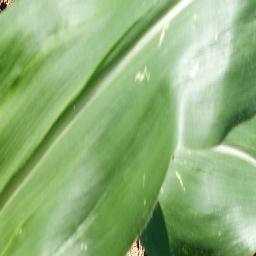
Label: Corn___healthy